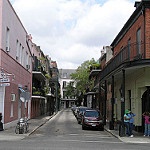
Scene: Outdoor